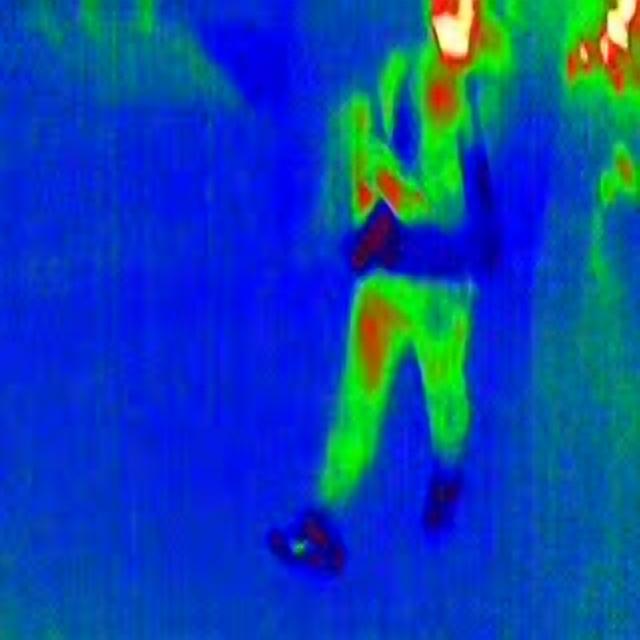
Detected objects:
label: person